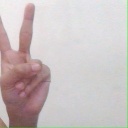
अक्षर: क